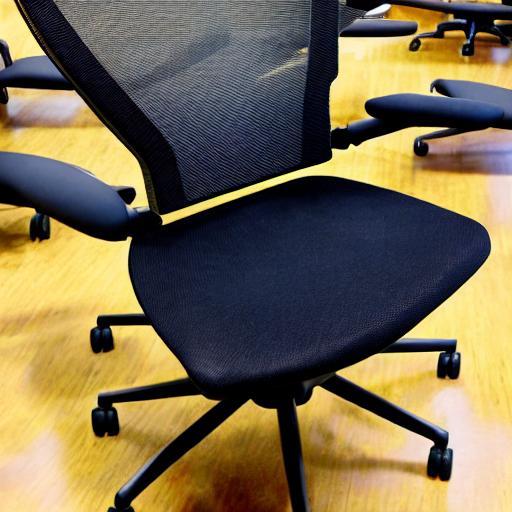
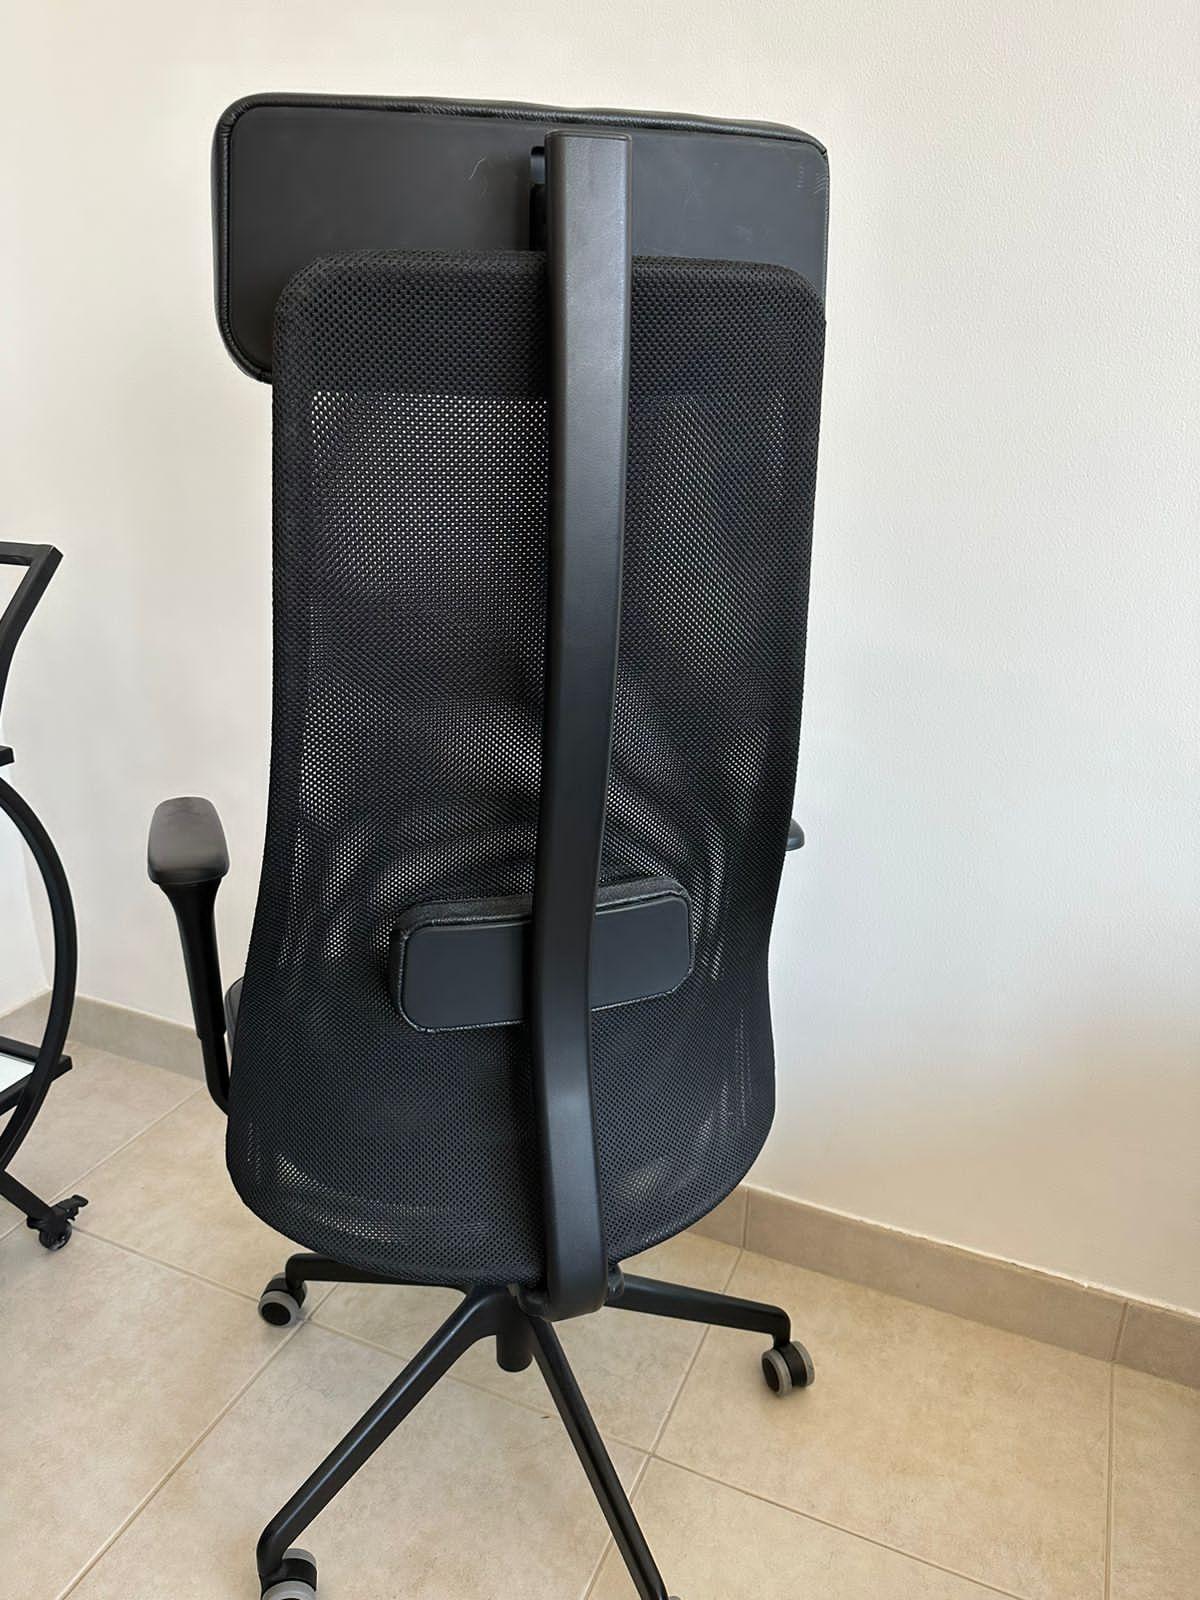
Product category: items_chair
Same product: no